Jacob Nix (1822)

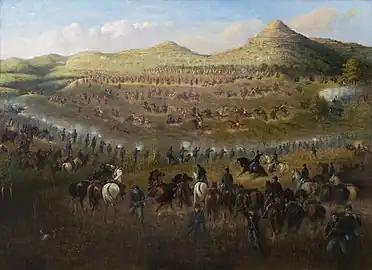
The Battle of Killdeer Mountain. Nix and the rest of the 1st Minnesota Cavalry Regiment participated in the battle.

At an 1855 meeting of the National Convention of German-American Turners in Buffalo, New York, Nix heavily supported William Pfaender and his proposal to establish a German Turner colony in Minnesota Territory. Pfaender eventually founded the Chicago Land Association which speculated Dakota land which had been ceded to the United States Government during the Treaty of Traverse des Sioux in the Minnesota River Valley in 1854 where New Ulm was eventually platted. The Chicago Land Association eventually merged with the German Land Association of Minnesota and formally started to sell land in 1857 to prospective Germans moving to Minnesota Territory. The German Land Association was eventually dissolved in 1859 after Minnesota was granted statehood. Nix, Pfaender, and Julius Berndt among others were prominent leaders of the local Turner Hall which housed the town's first school as well as many social and athletic activities.